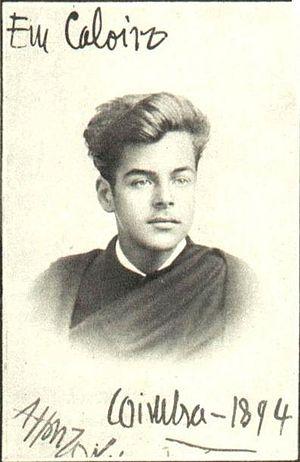
Photographie d'Afonso Lopes Vieira alors qu'il était étudiant à Coimbra en 1894.
Afonso Lopes Vieira, né le 16 janvier 1878 à Leiria et mort à Lisbonne le 25 janvier 1946, est un poète portugais. Il est l'une des figures majeures de la Renascença portuguesa et du Modernisme portugais. Publiant sans interruption de 1898 à 1946, il laisse une œuvre littéraire considérable, constituée de dizaines de recueils de poésie, mais aussi d'articles, de conférences, d'actualisation de textes anciens, etc. Au lendemain de la proclamation de la République portugaise, il est l'un de ceux qui lancent en 1911 le mouvement de la « Renaissance portugaise » avec son recueil « Chansons du Vent et du Soleil ». Il s'illustre par sa promotion des valeurs artistiques et culturelles nationales, par son travail de retour aux sources de la culture portugaise, sa campagne Vicentina, et par son travail de précurseur dans le domaine de la photographie.